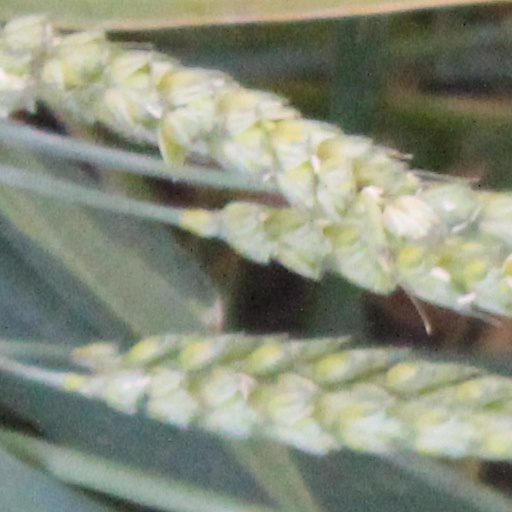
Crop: wheat